Sainik

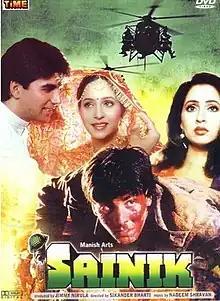
DVD Cover

Sainik (English: Soldier) is a 1993 Indian action film directed by Sikandar Bharti. The film stars Akshay Kumar, Ashwini Bhave, Ronit Roy, Farheen in pivotal roles.